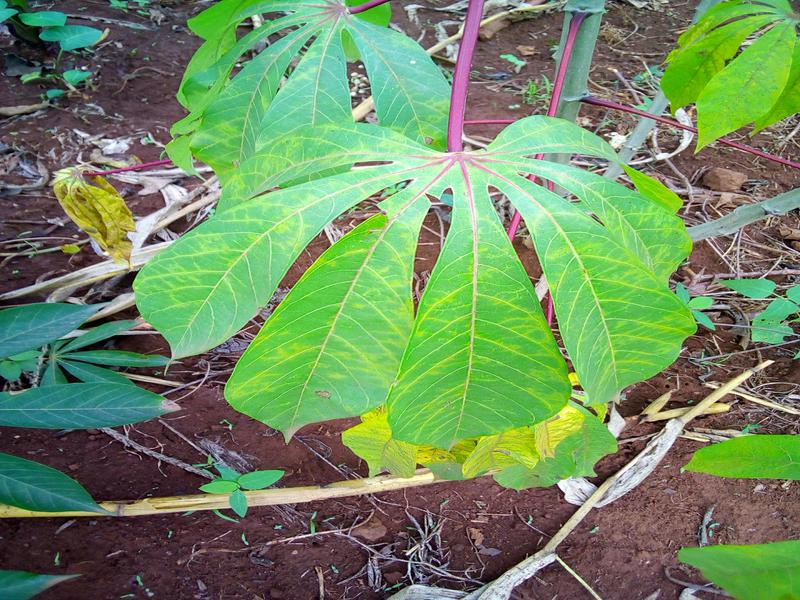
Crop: cassava
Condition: brown_streak_disease